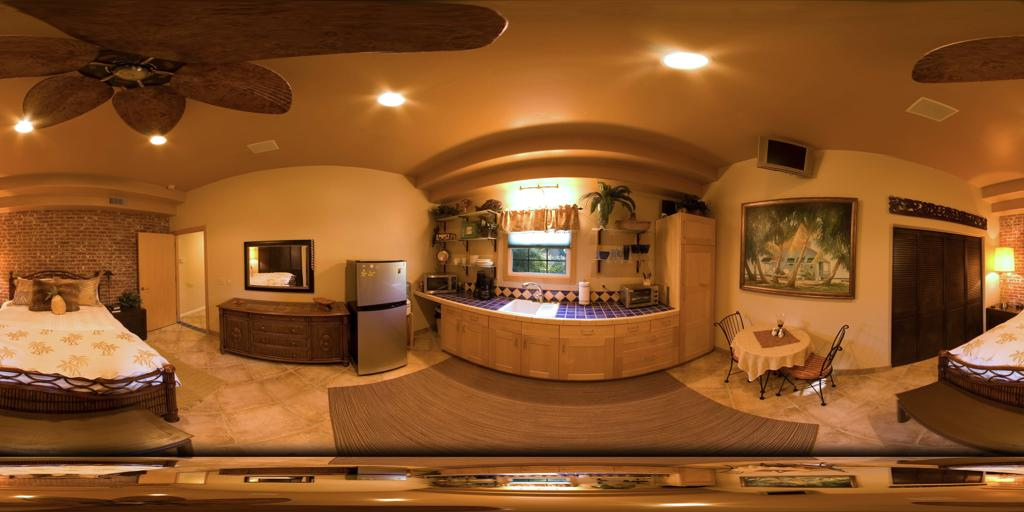
Referred object: the stainless steel refrigerator by the counter

Referred object: the stainless steel refrigerator